Dalmatian Liberal Party

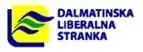
Logo of the Dalmatian Liberal Party (Dalmatinska Liberalna Stranka)

The Dalmatian Liberal Party was a regional left-wing liberal political party in Croatia formed by dissident members of the Liberal Party. The party was founded on April 4, 2005, and its membership in 2006 was estimated at 160.